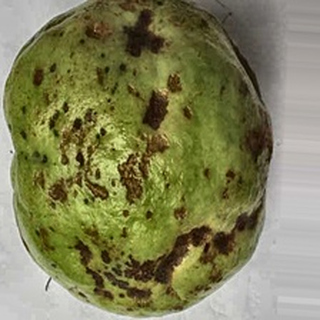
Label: guava_anthracnose